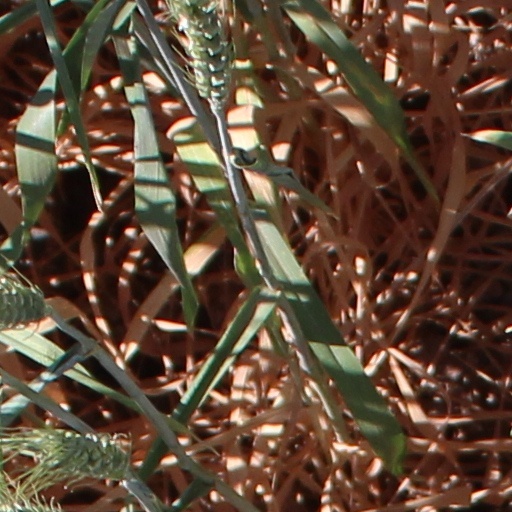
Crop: wheat